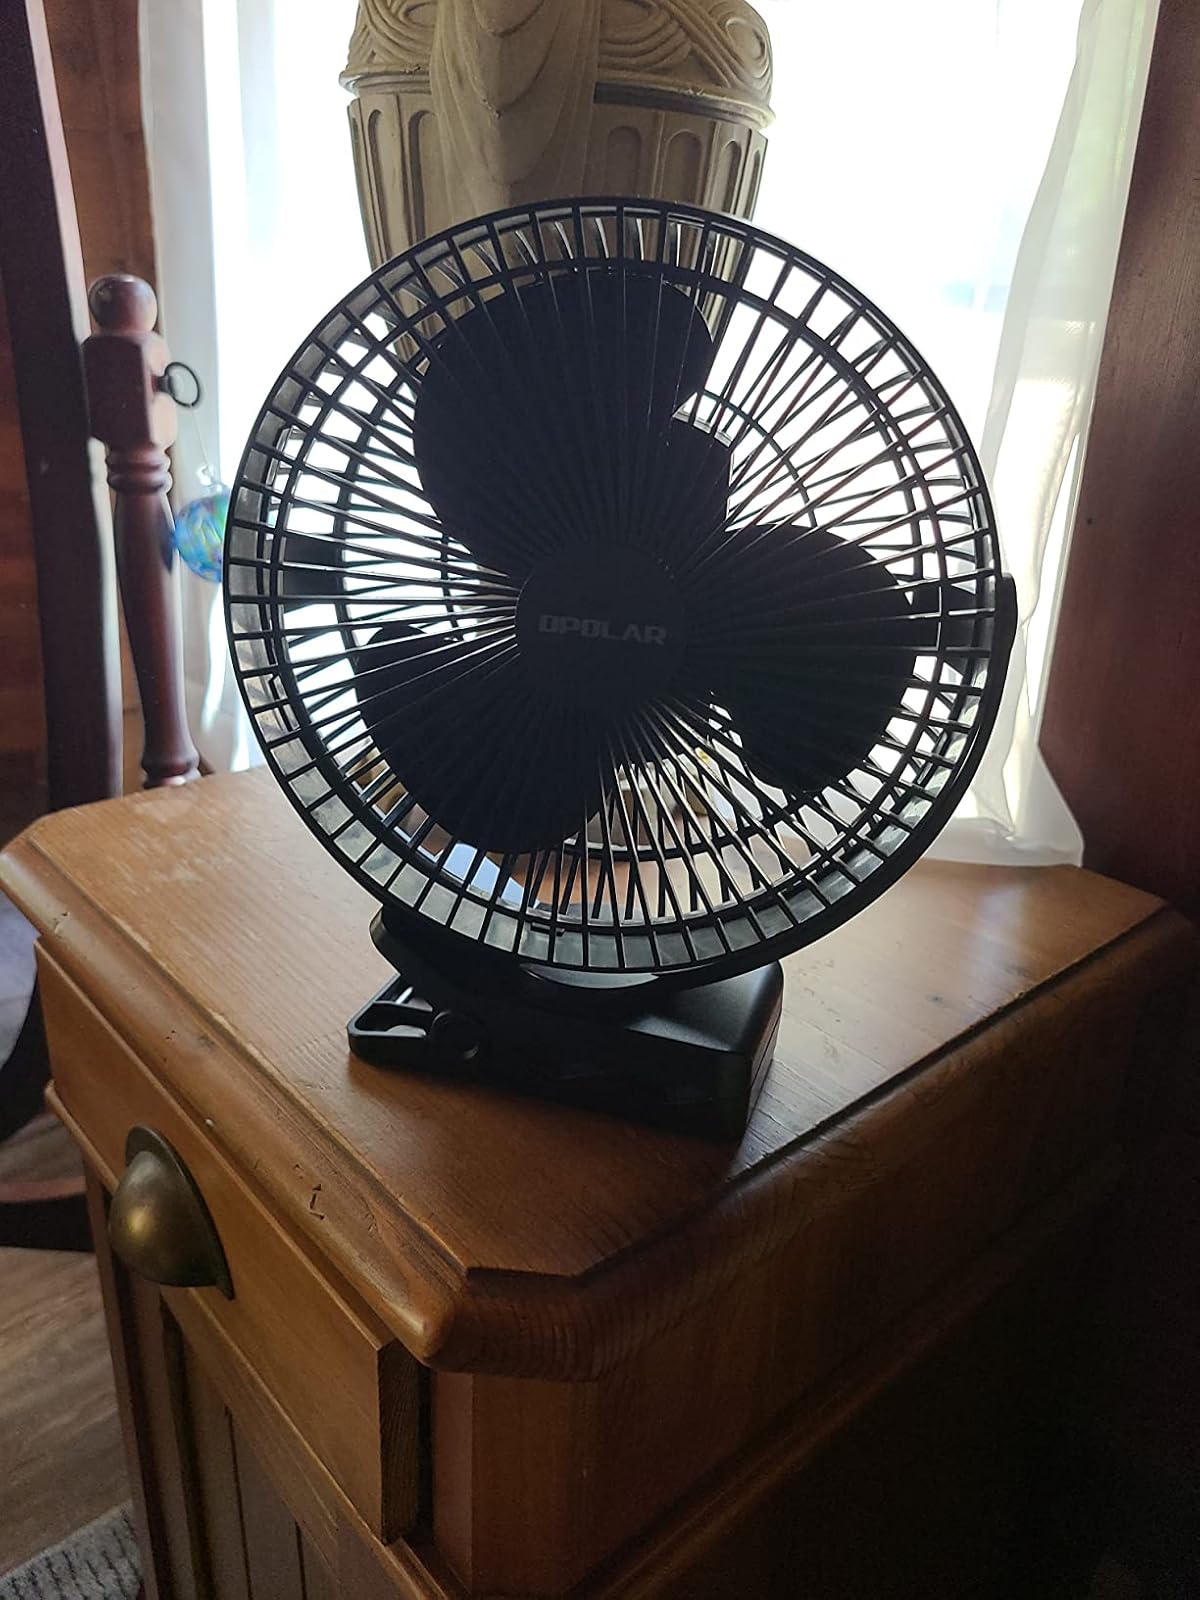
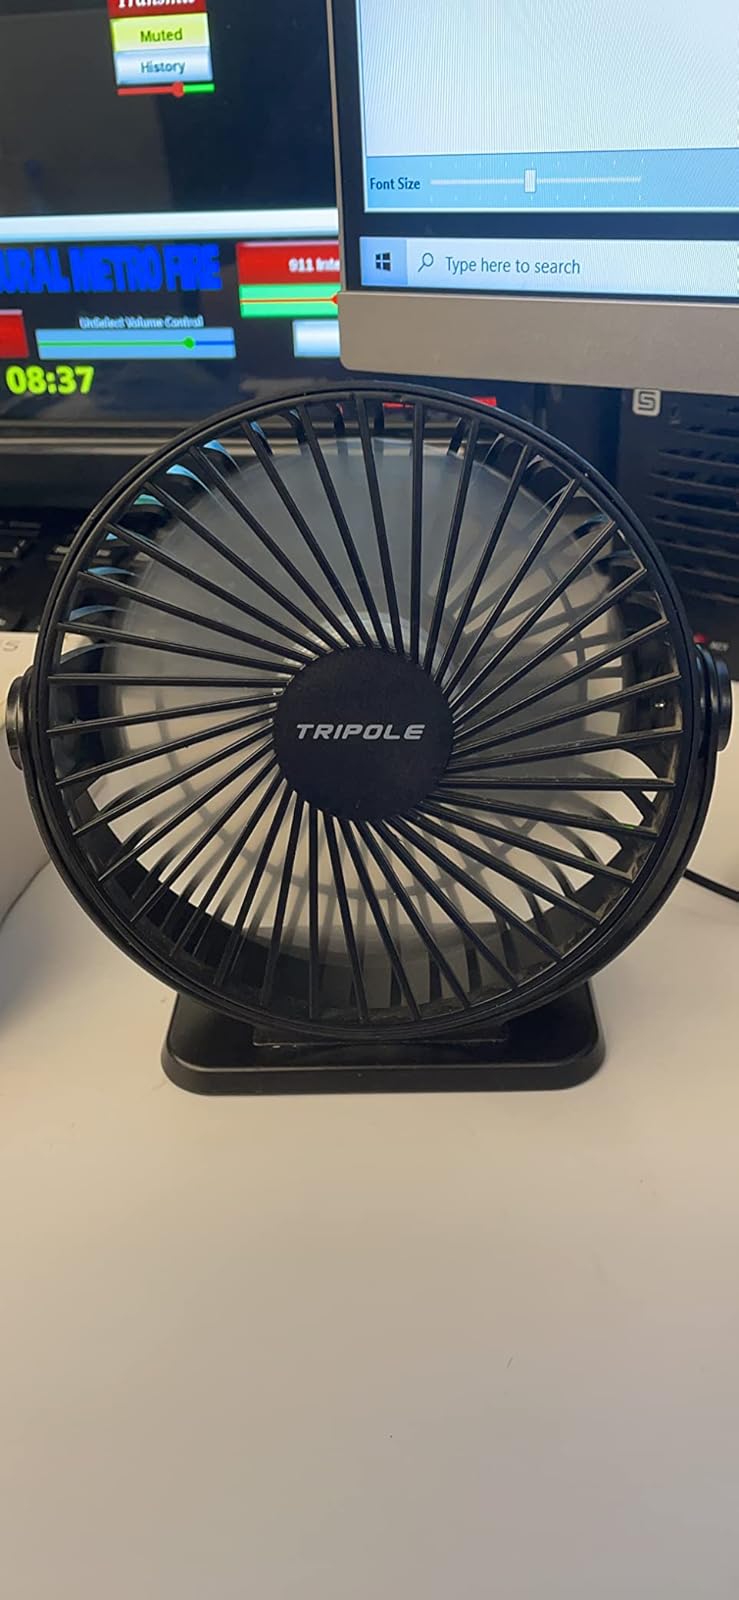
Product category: fan
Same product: no